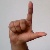
The image shows a hand gesture representing the letter 'L' in Indian Sign Language.